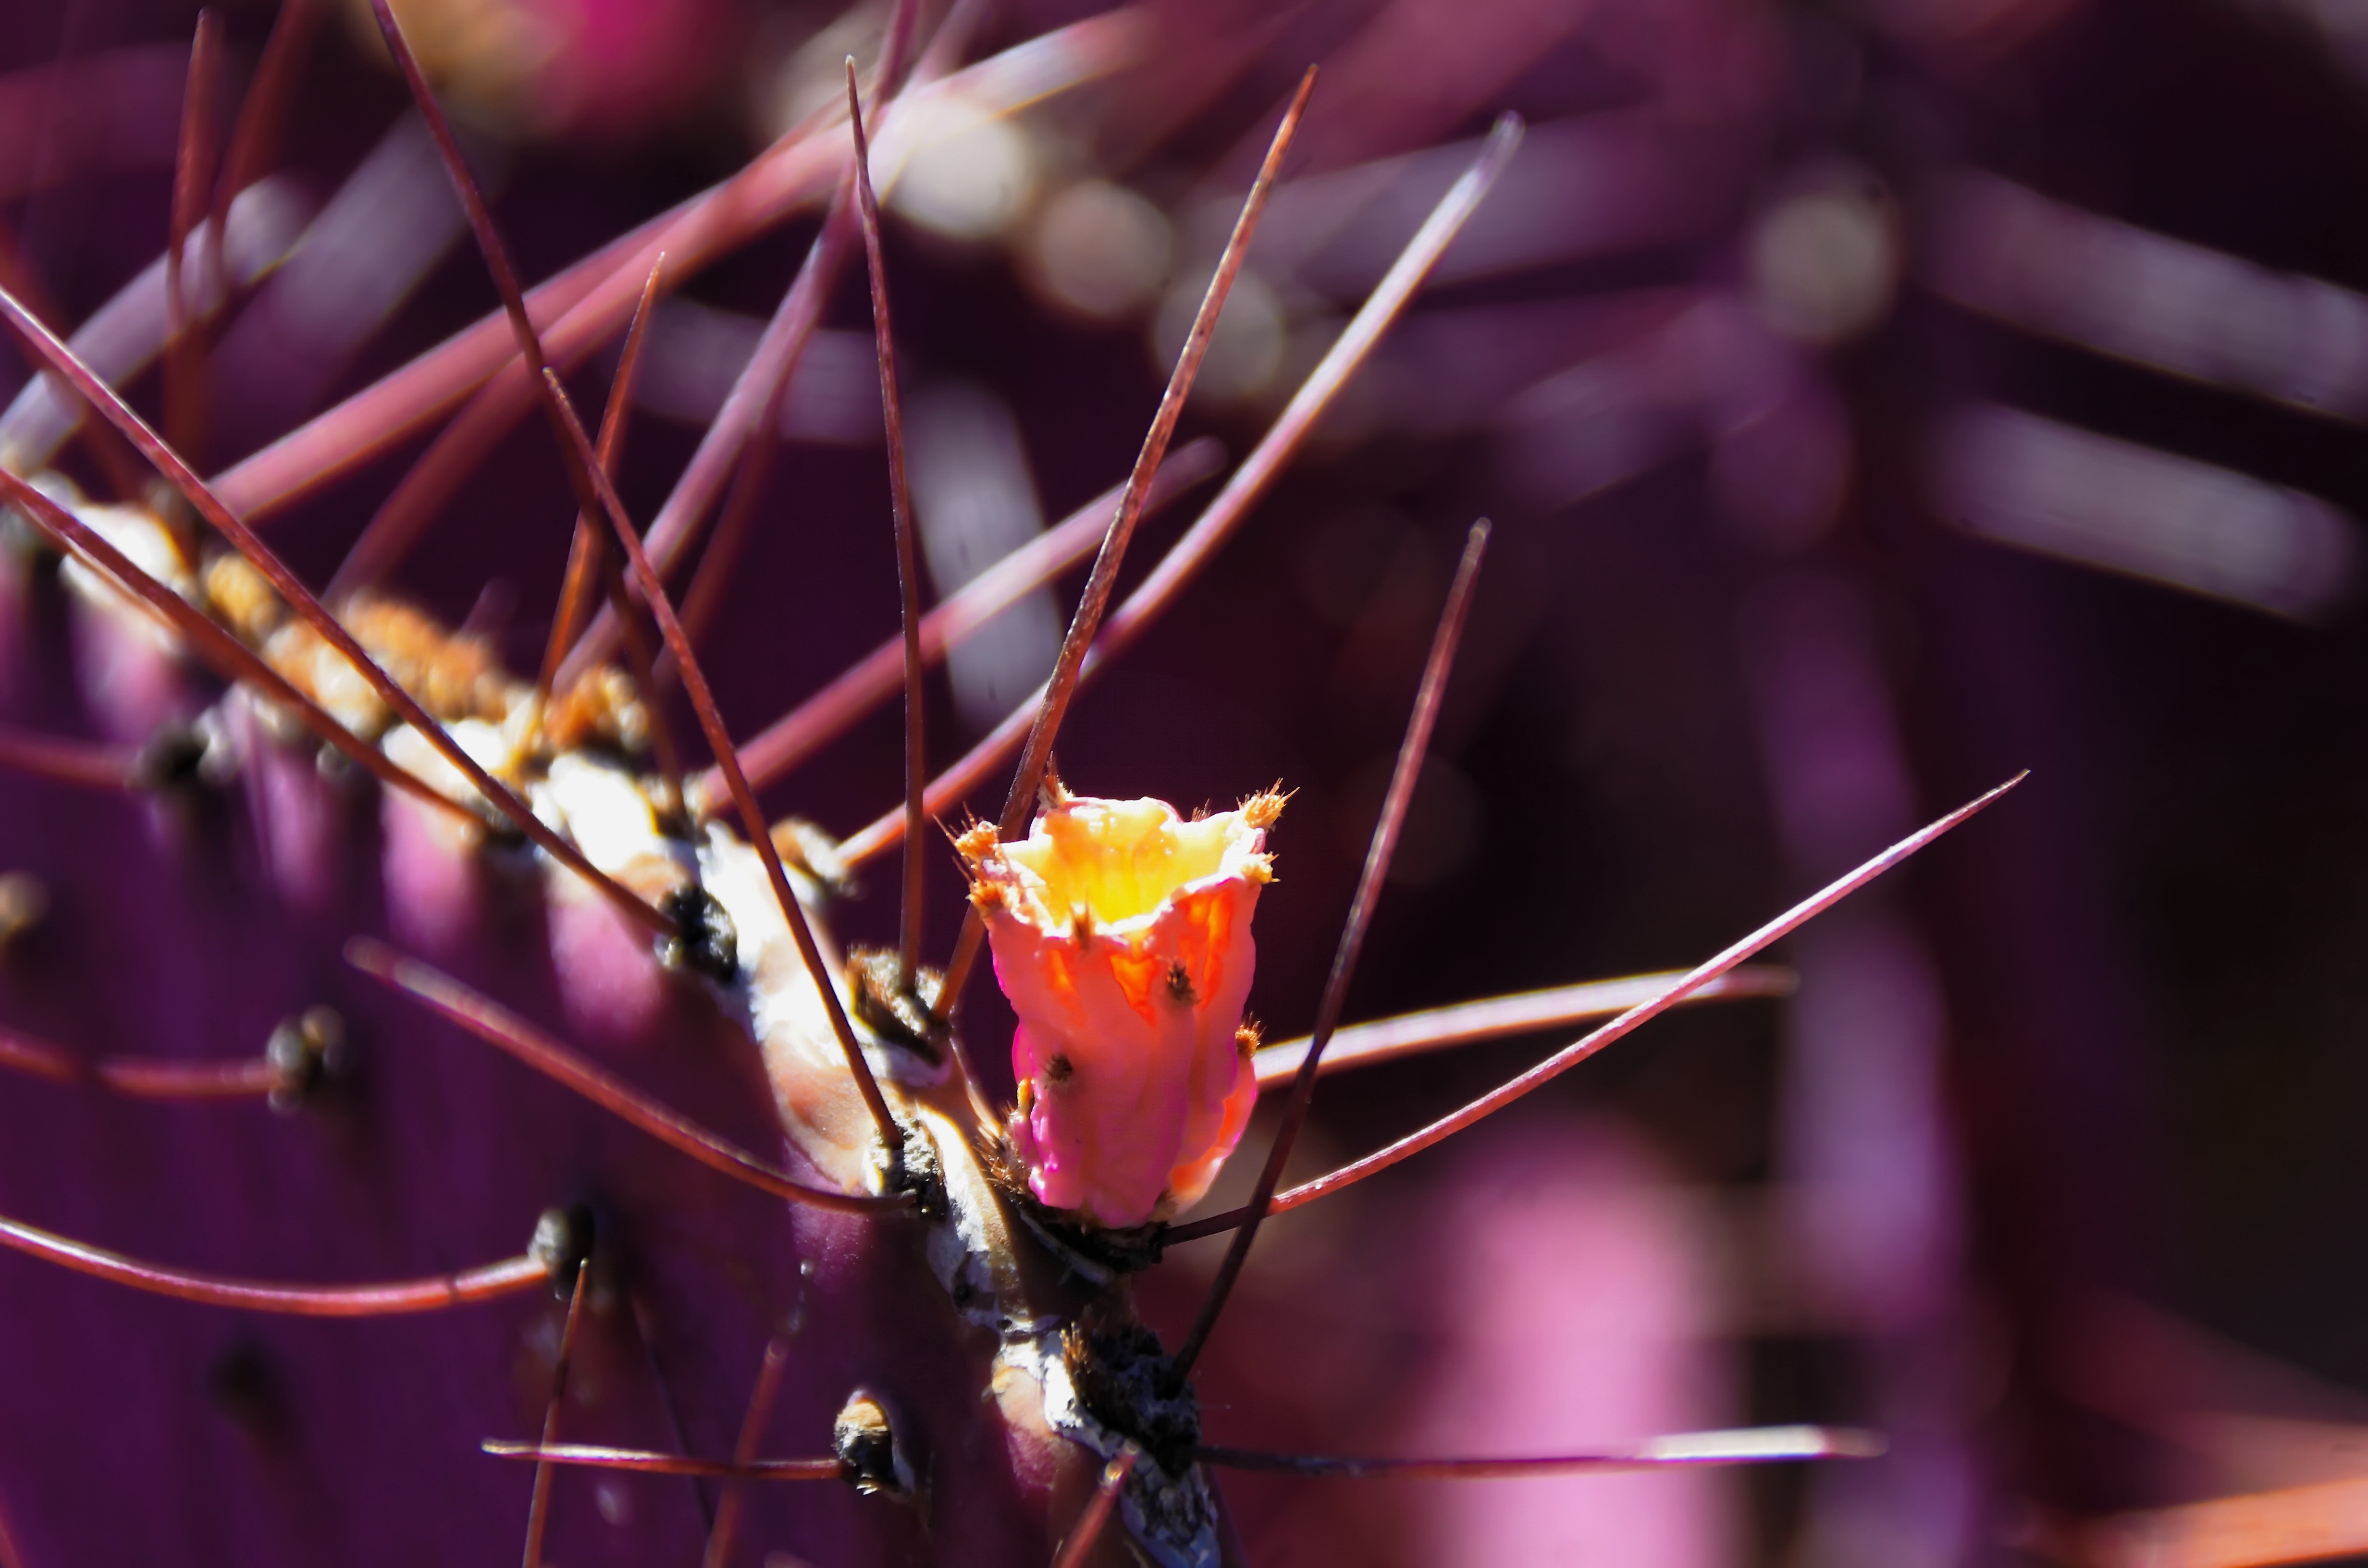
branch, cactus, plant, photography, leaf, flower, petal, orange, spring, red, color, insect, autumn, botany, flora, season, invertebrate, close up, red flower, thorns, macro photography, canary, lanzarote, quills, plant stem, thorns spines and prickles